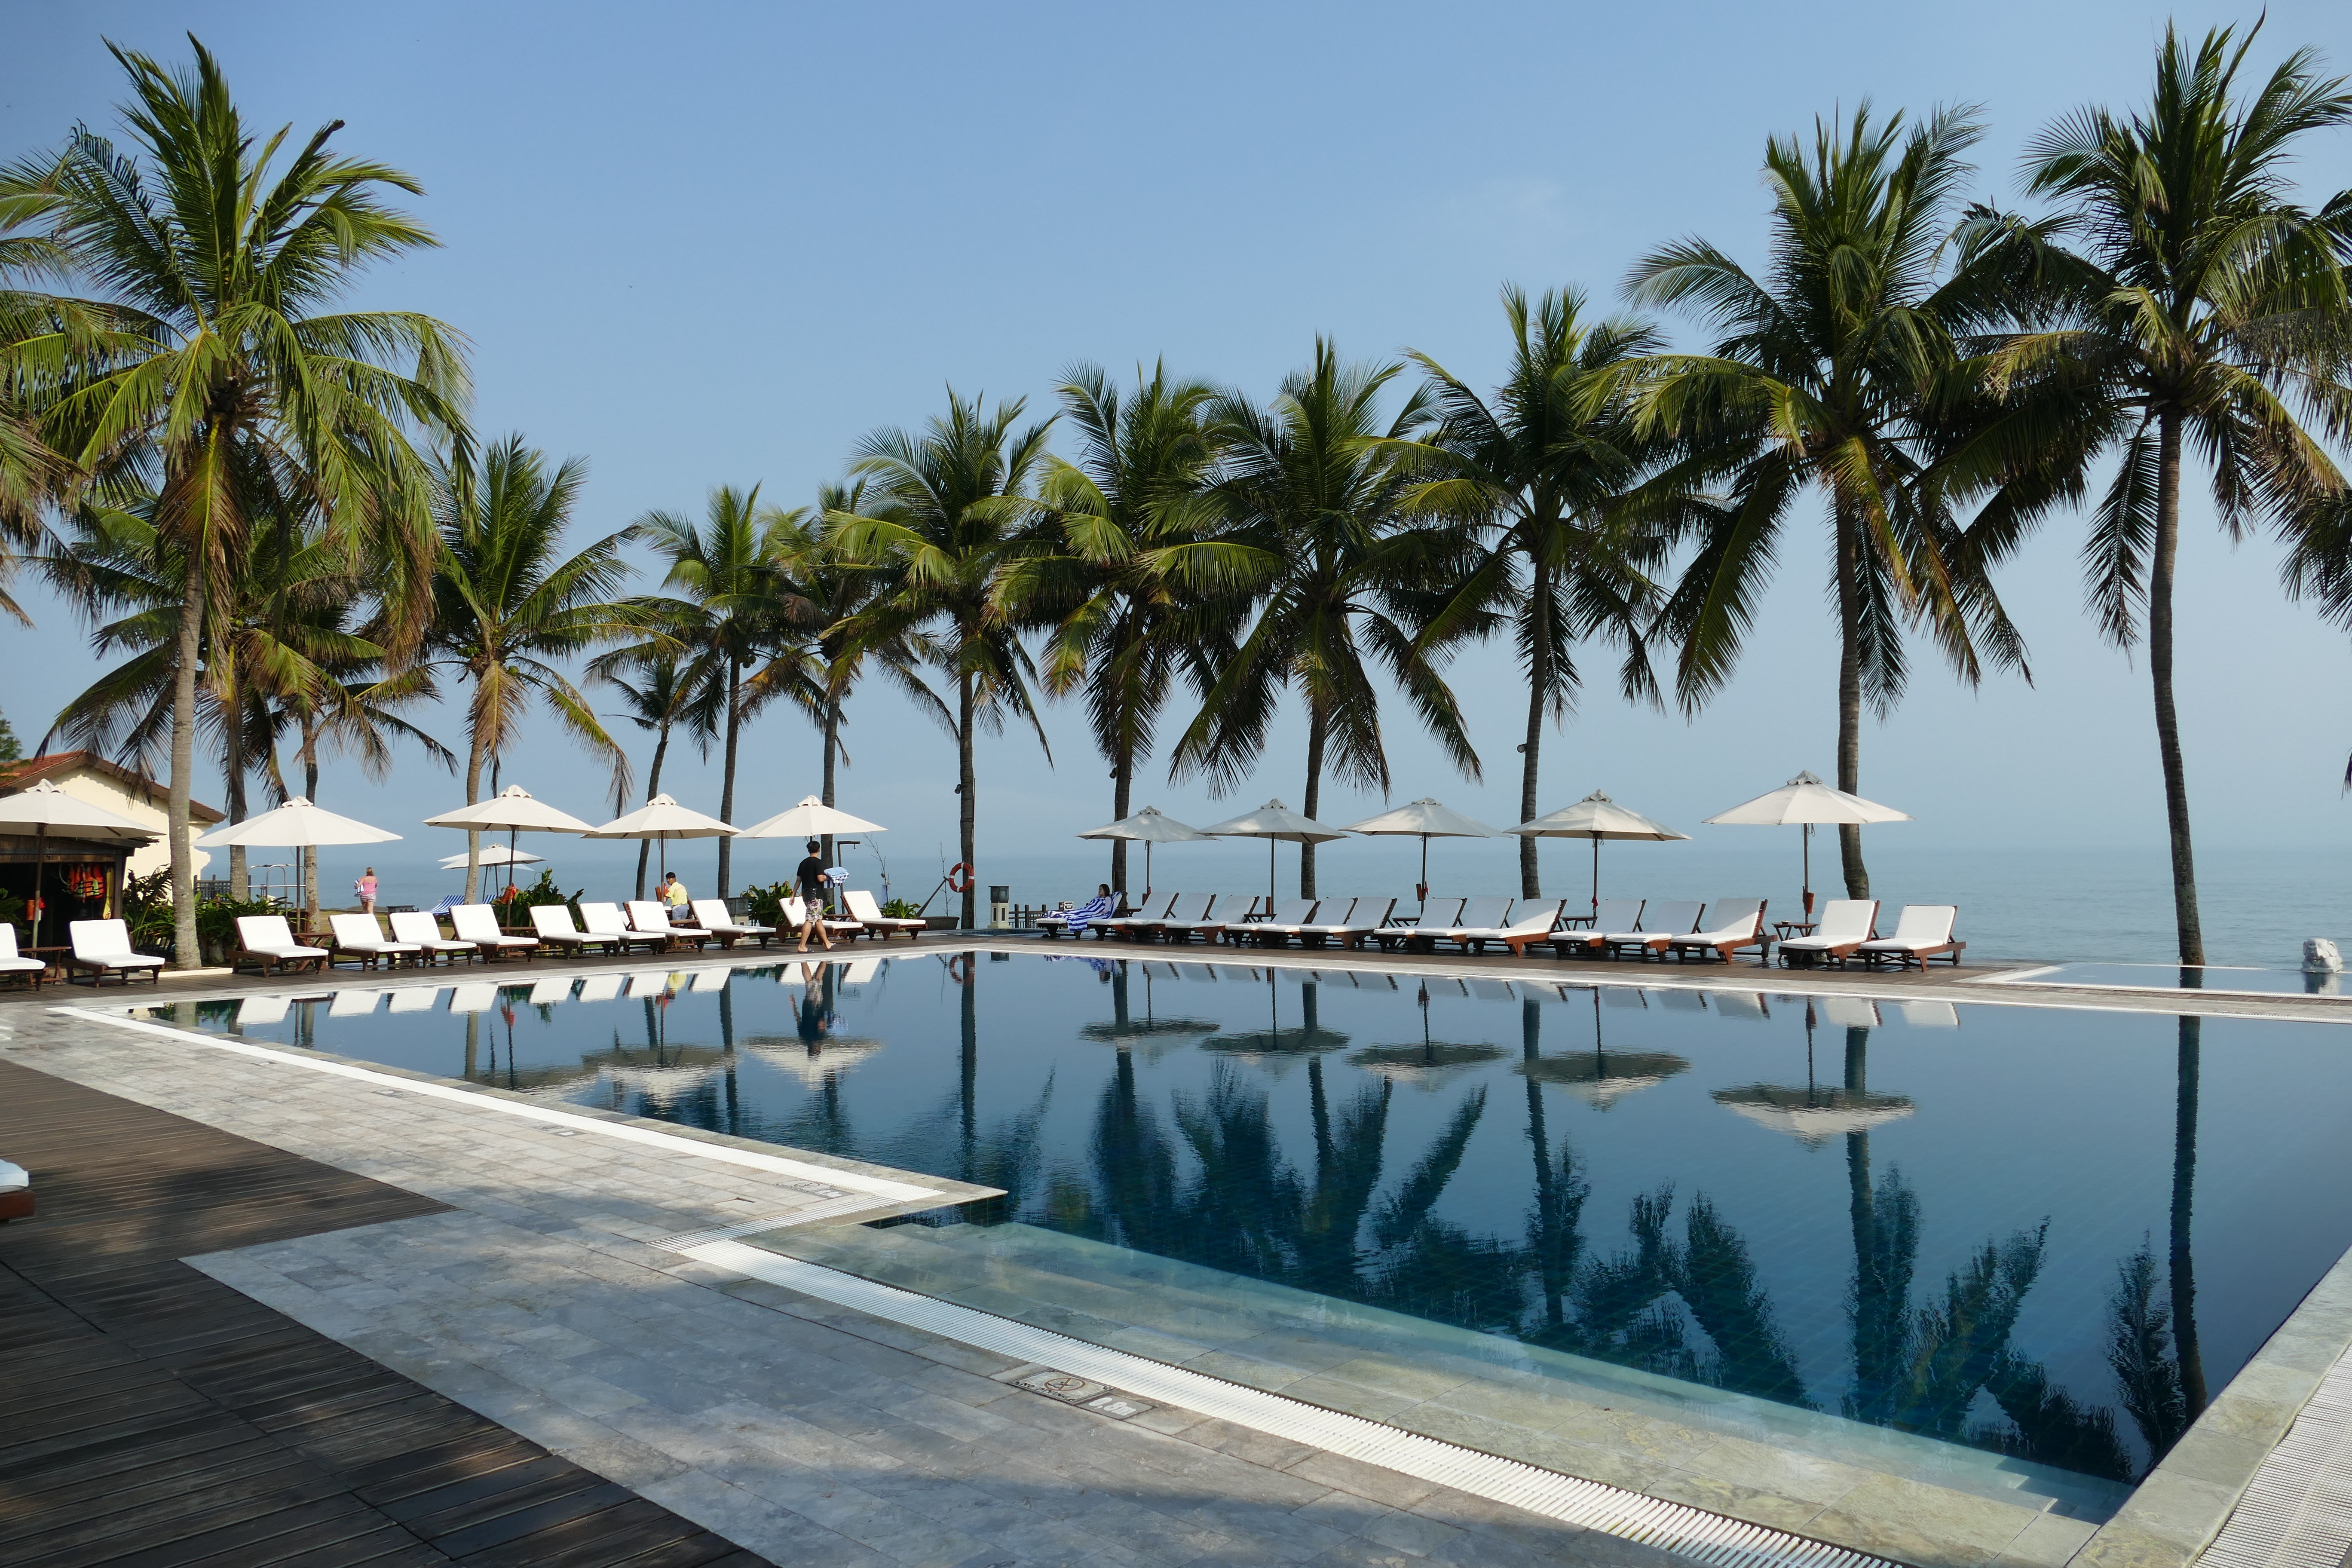
beach, sea, coast, ocean, dock, boardwalk, walkway, vacation, pool, swim, relax, swimming pool, holiday, lagoon, bay, marina, tourism, hotel, resort, parasol, estate, palm trees, vietnam, hoian, south east asia, arecales